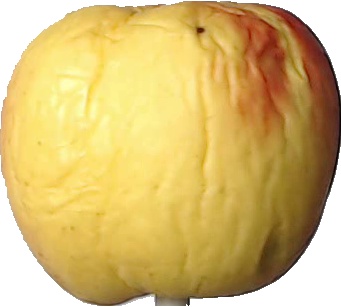
Label: apple_red_yellow_1